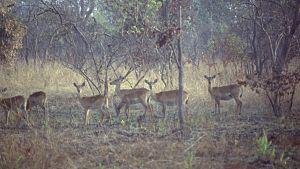
Cobe de Buffon au Parc national de la Comoé, Côte d'Ivoire, 1990